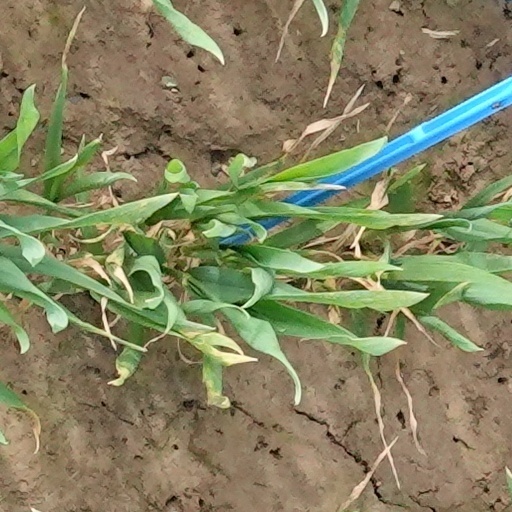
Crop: wheat